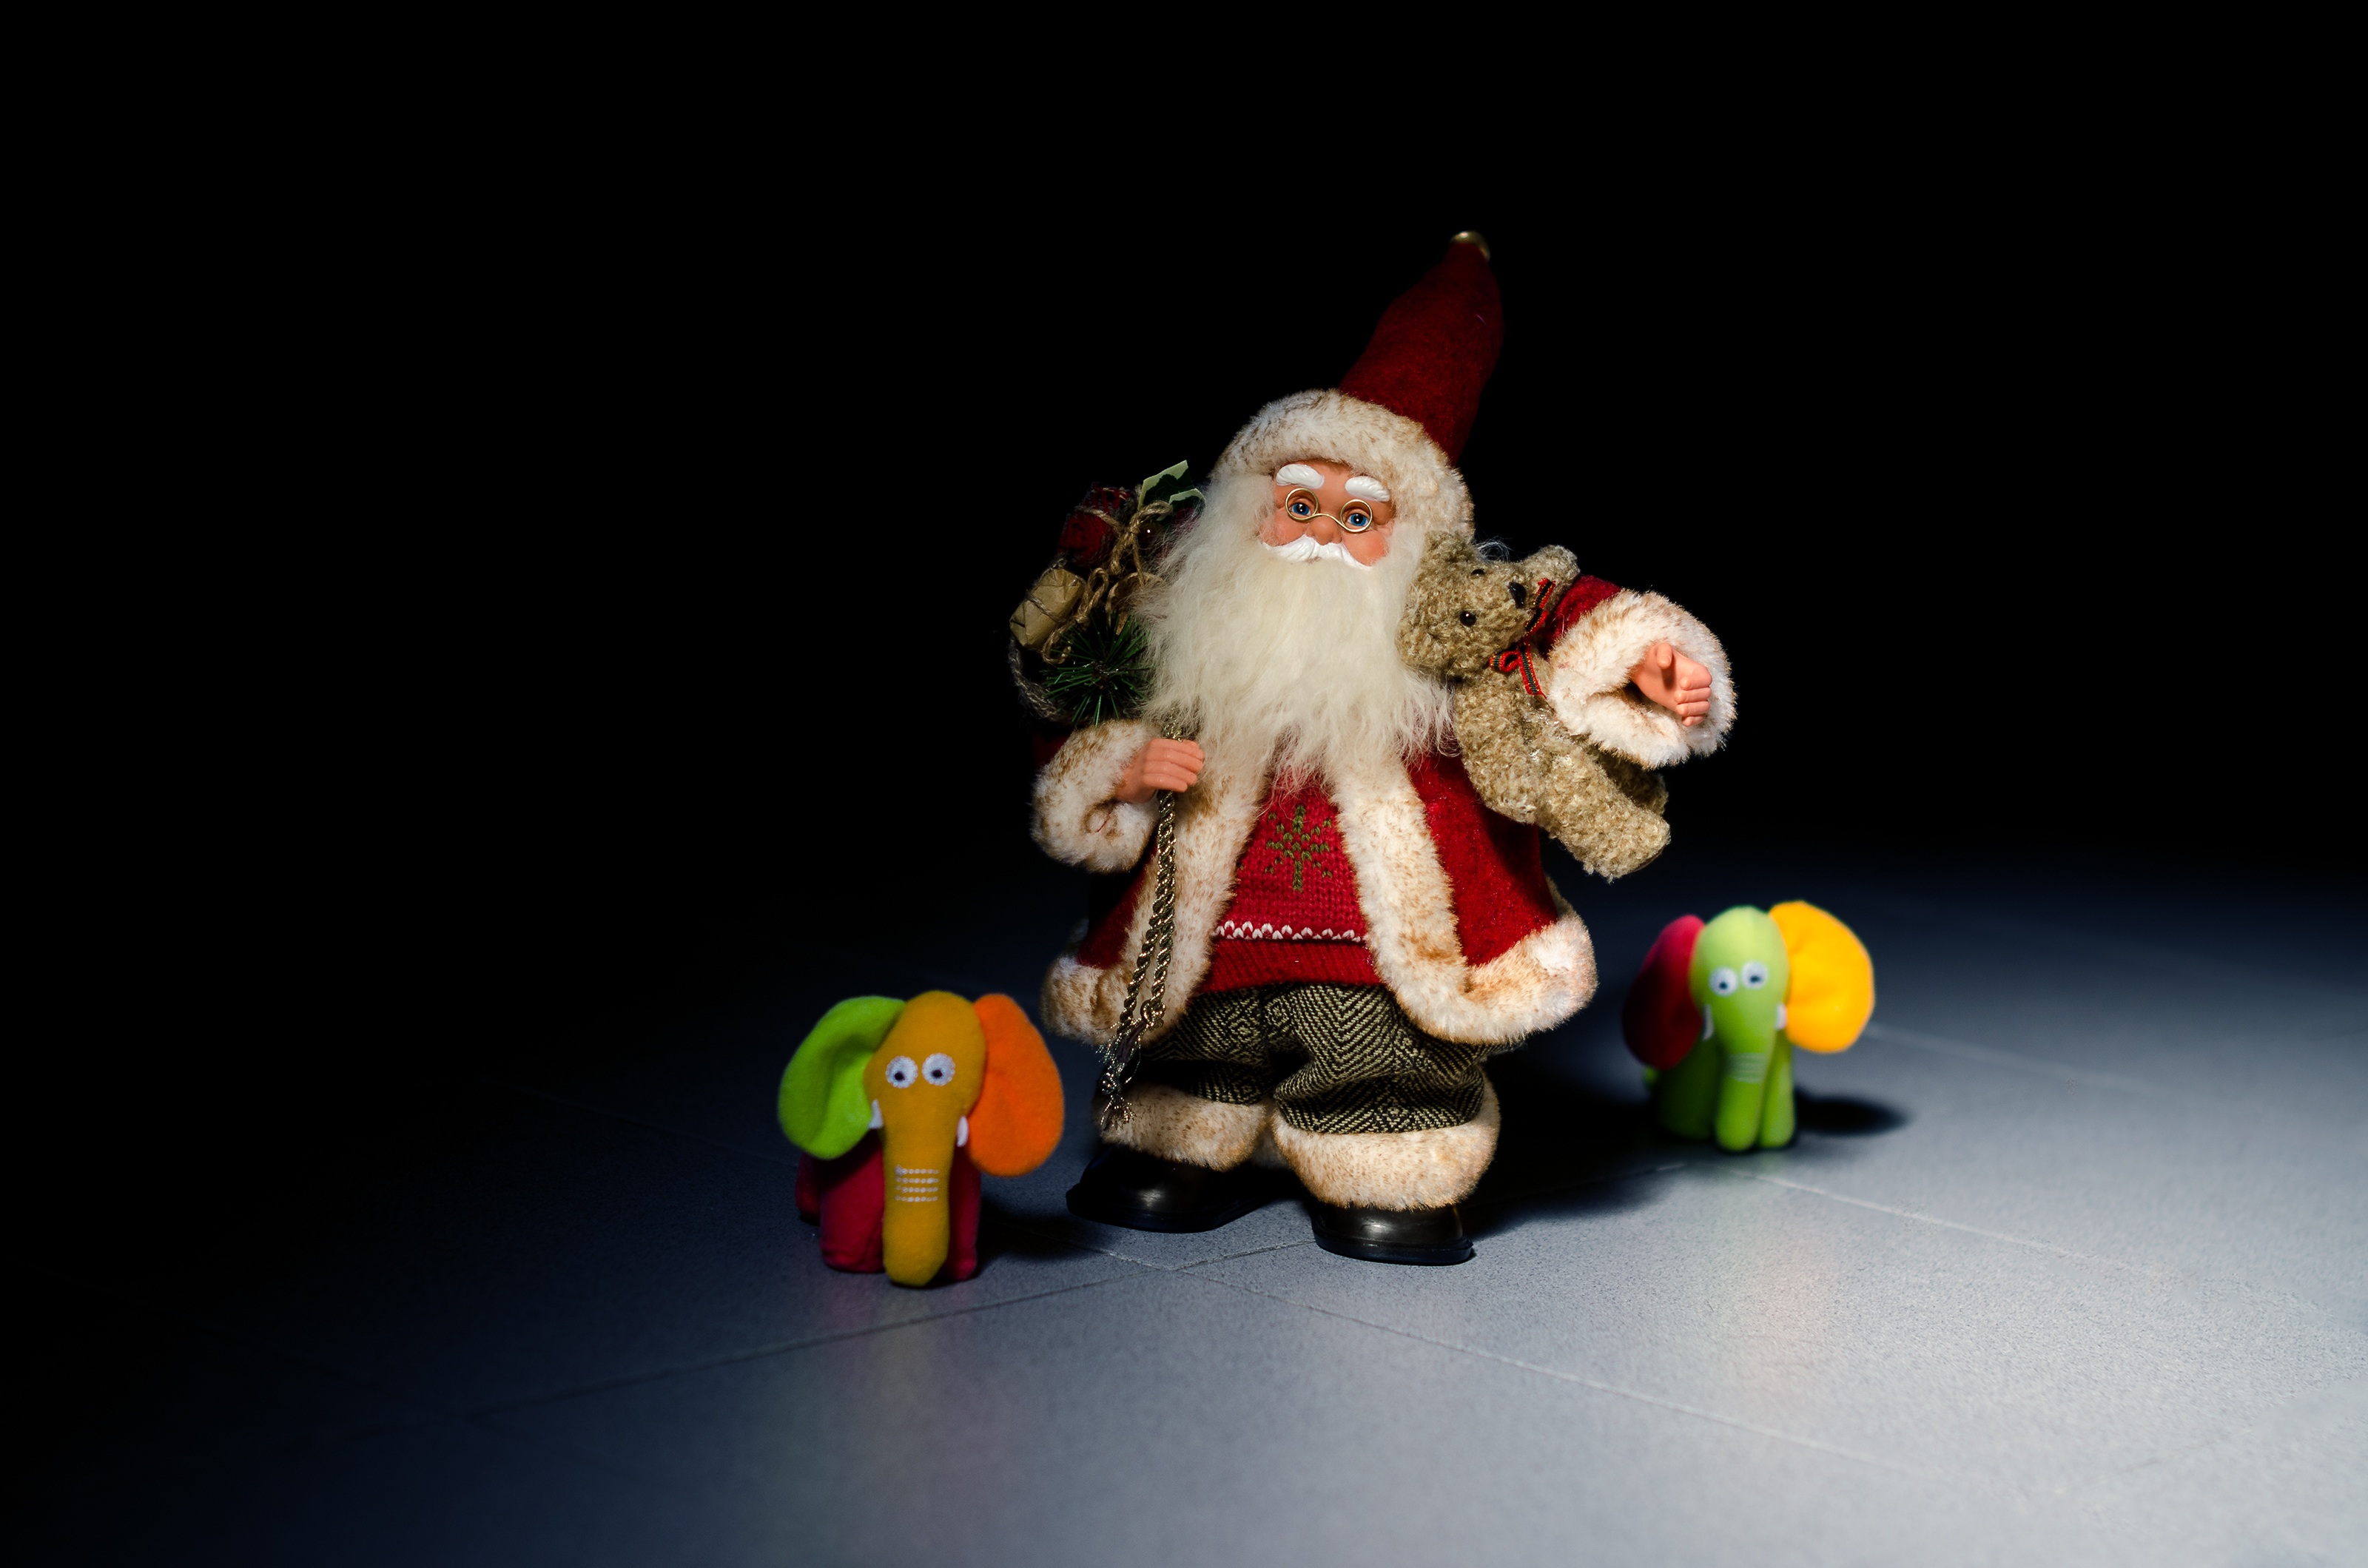
winter, home, statue, holiday, christmas, toy, santa, father christmas, figurine, december, xmas, mood, merry, fictional character